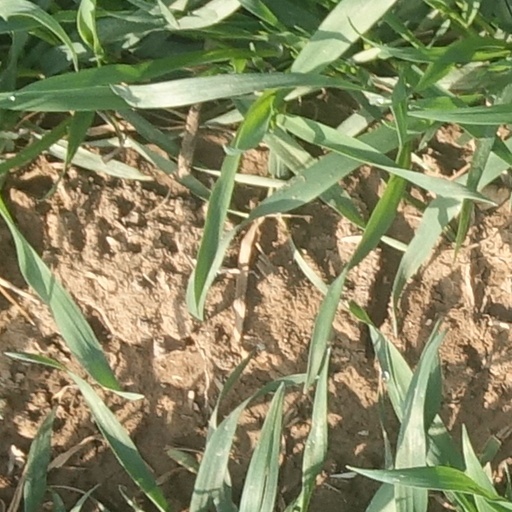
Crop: wheat